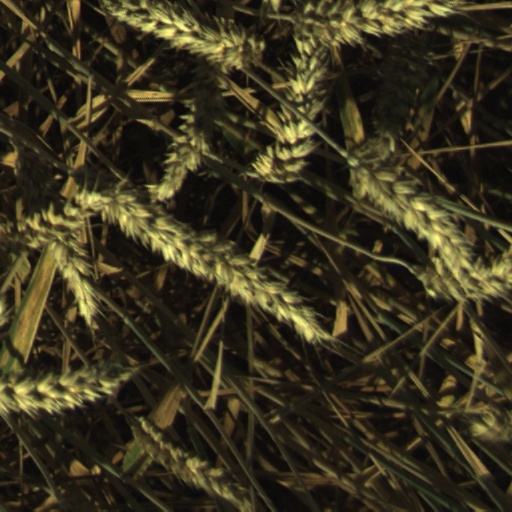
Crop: wheat